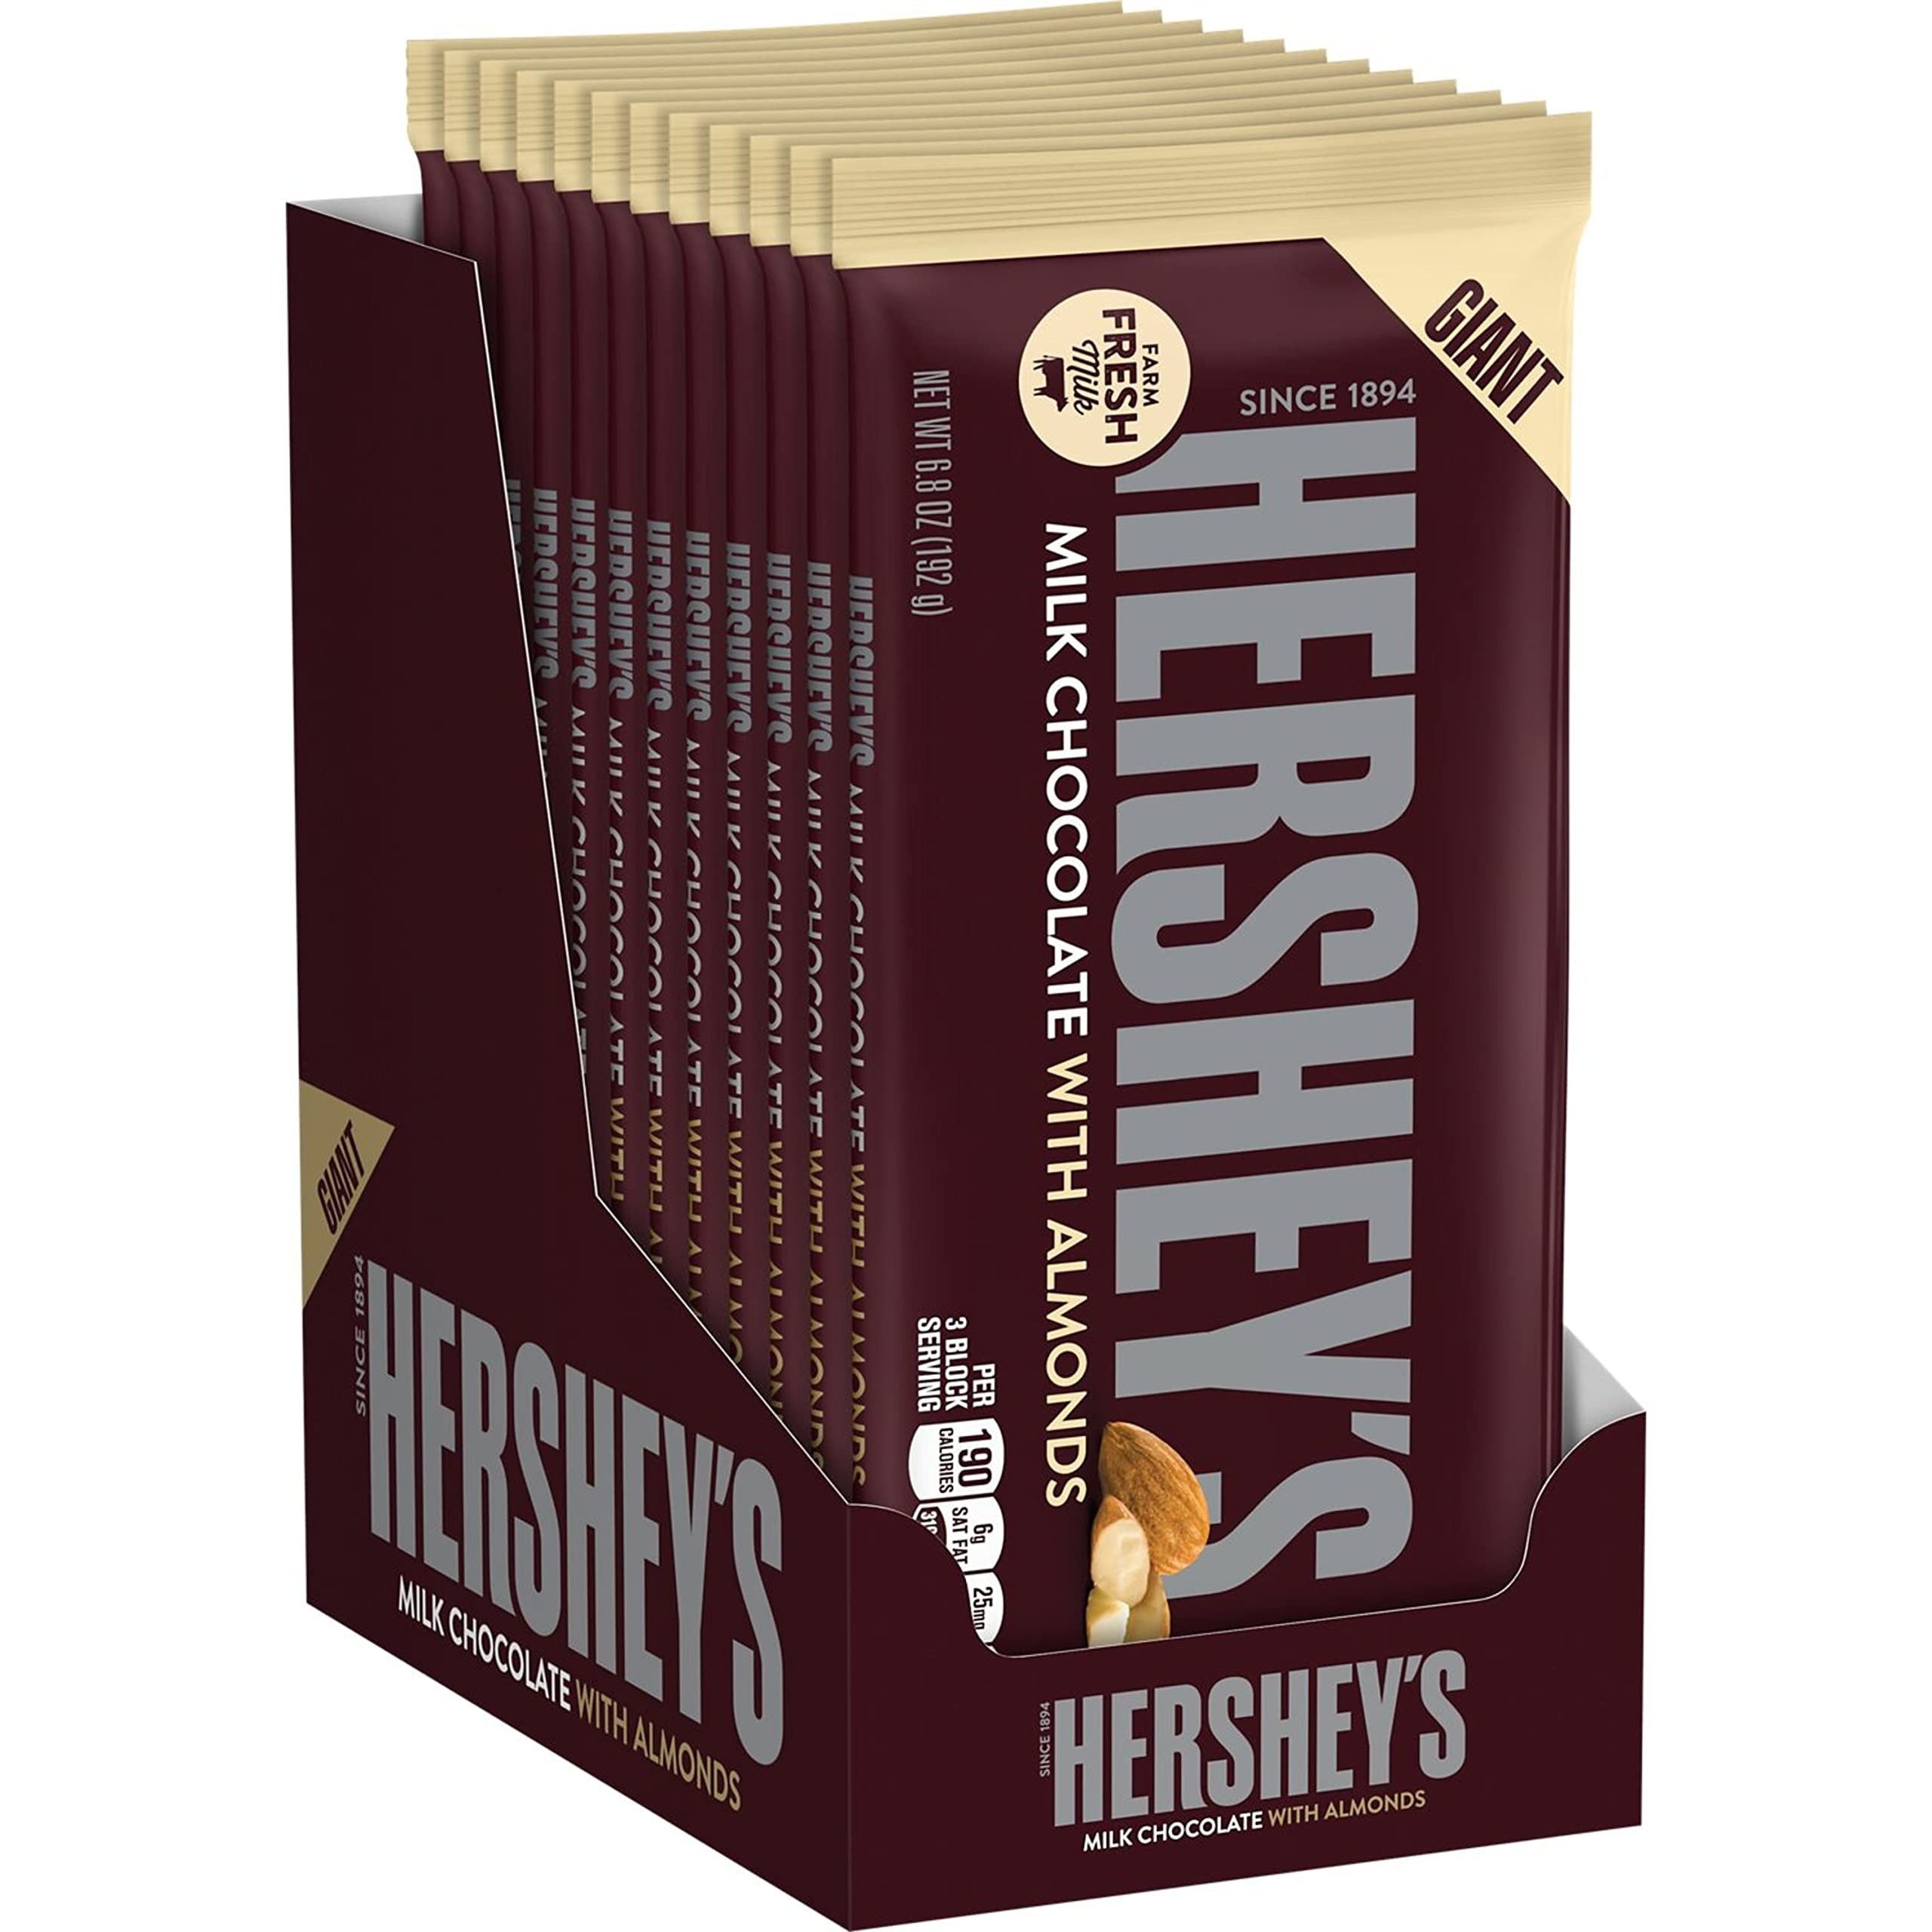
Item Name: HERSHEY'S Milk Chocolate with Almonds Giant Candy, 6.8 Ounce (Pack of 12)
Bullet Point 1: Contains one (1) 6.8-ounce HERSHEY'S Milk Chocolate with Almonds Giant Candy Bar
Bullet Point 2: Bring your gift-giving and s'mores games to the next level with a giant HERSHEY'S classic milk chocolate and almond candy bar
Bullet Point 3: Kosher-certified milk chocolate and whole almond candy wrapped for lasting freshness and on-the-go snacking during any adventure
Bullet Point 4: Kick birthday parties, graduation celebrations, anniversary dates, movie nights and campfires up a notch with classic milk chocolate and almond bars for everyone involved
Bullet Point 5: The creamy HERSHEY'S milk chocolate you know and love with the just-right crunch of crisp, fresh almonds inside
Value: 81.6
Unit: Ounce

Price: 34.99